Humerus

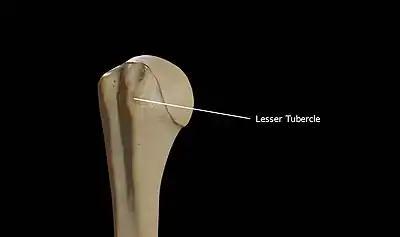
Lesser tubercle of the right humerus

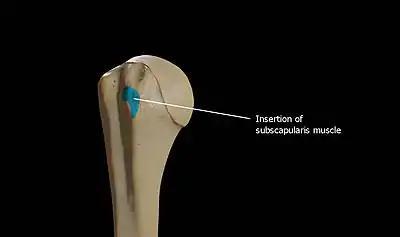
Insertion of subscapularis muscle on the lesser tubercle

The tubercles are separated from each other by a deep groove, the bicipital groove (intertubercular groove; bicipital sulcus), which lodges the long tendon of the biceps brachii muscle and transmits a branch of the anterior humeral circumflex artery to the shoulder-joint. It runs obliquely downward, and ends near the junction of the upper with the middle third of the bone. In the fresh state its upper part is covered with a thin layer of cartilage, lined by a prolongation of the synovial membrane of the shoulder-joint; its lower portion gives insertion to the tendon of the latissimus dorsi muscle. It is deep and narrow above, and becomes shallow and a little broader as it descends. Its lips are called, respectively, the crests of the greater and lesser tubercles ("bicipital ridges"), and form the upper parts of the anterior and medial borders of the body of the bone.